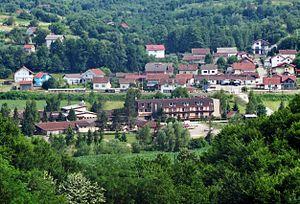
Kulaši est un village de Bosnie-Herzégovine. Il est situé dans la municipalité de Prnjavor et dans la République serbe de Bosnie. Selon les premiers résultats du recensement bosnien de 2013, il compte 542 habitants.